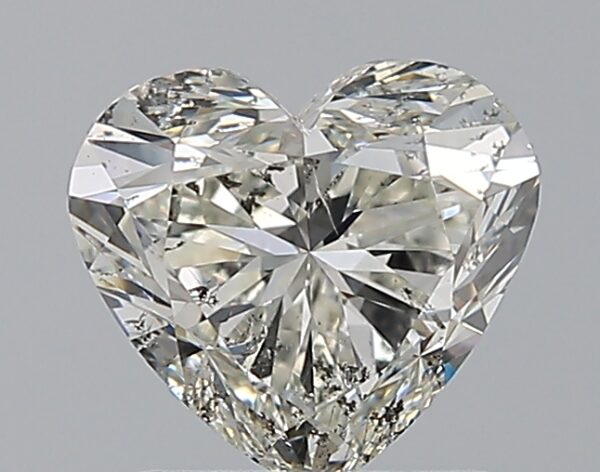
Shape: heart
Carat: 1.5
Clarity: SI2
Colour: J
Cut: VG
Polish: EX
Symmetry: VG
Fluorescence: F
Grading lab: GIA
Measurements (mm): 6.94 x 7.68 x 4.61